Describe the emotion expressed in this image:  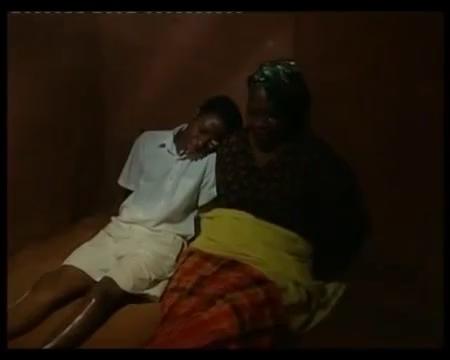
This person displays Pain, valence and arousal with low intensity.